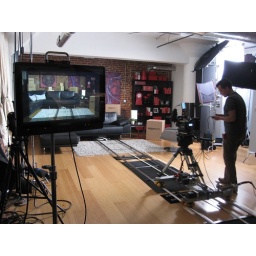
A shot from the best seat in the house